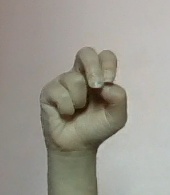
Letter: gaaf